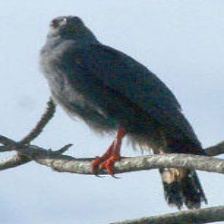
Species: CRANE HAWK
Scientific name: GERANOSPIZA CAERULESCENS